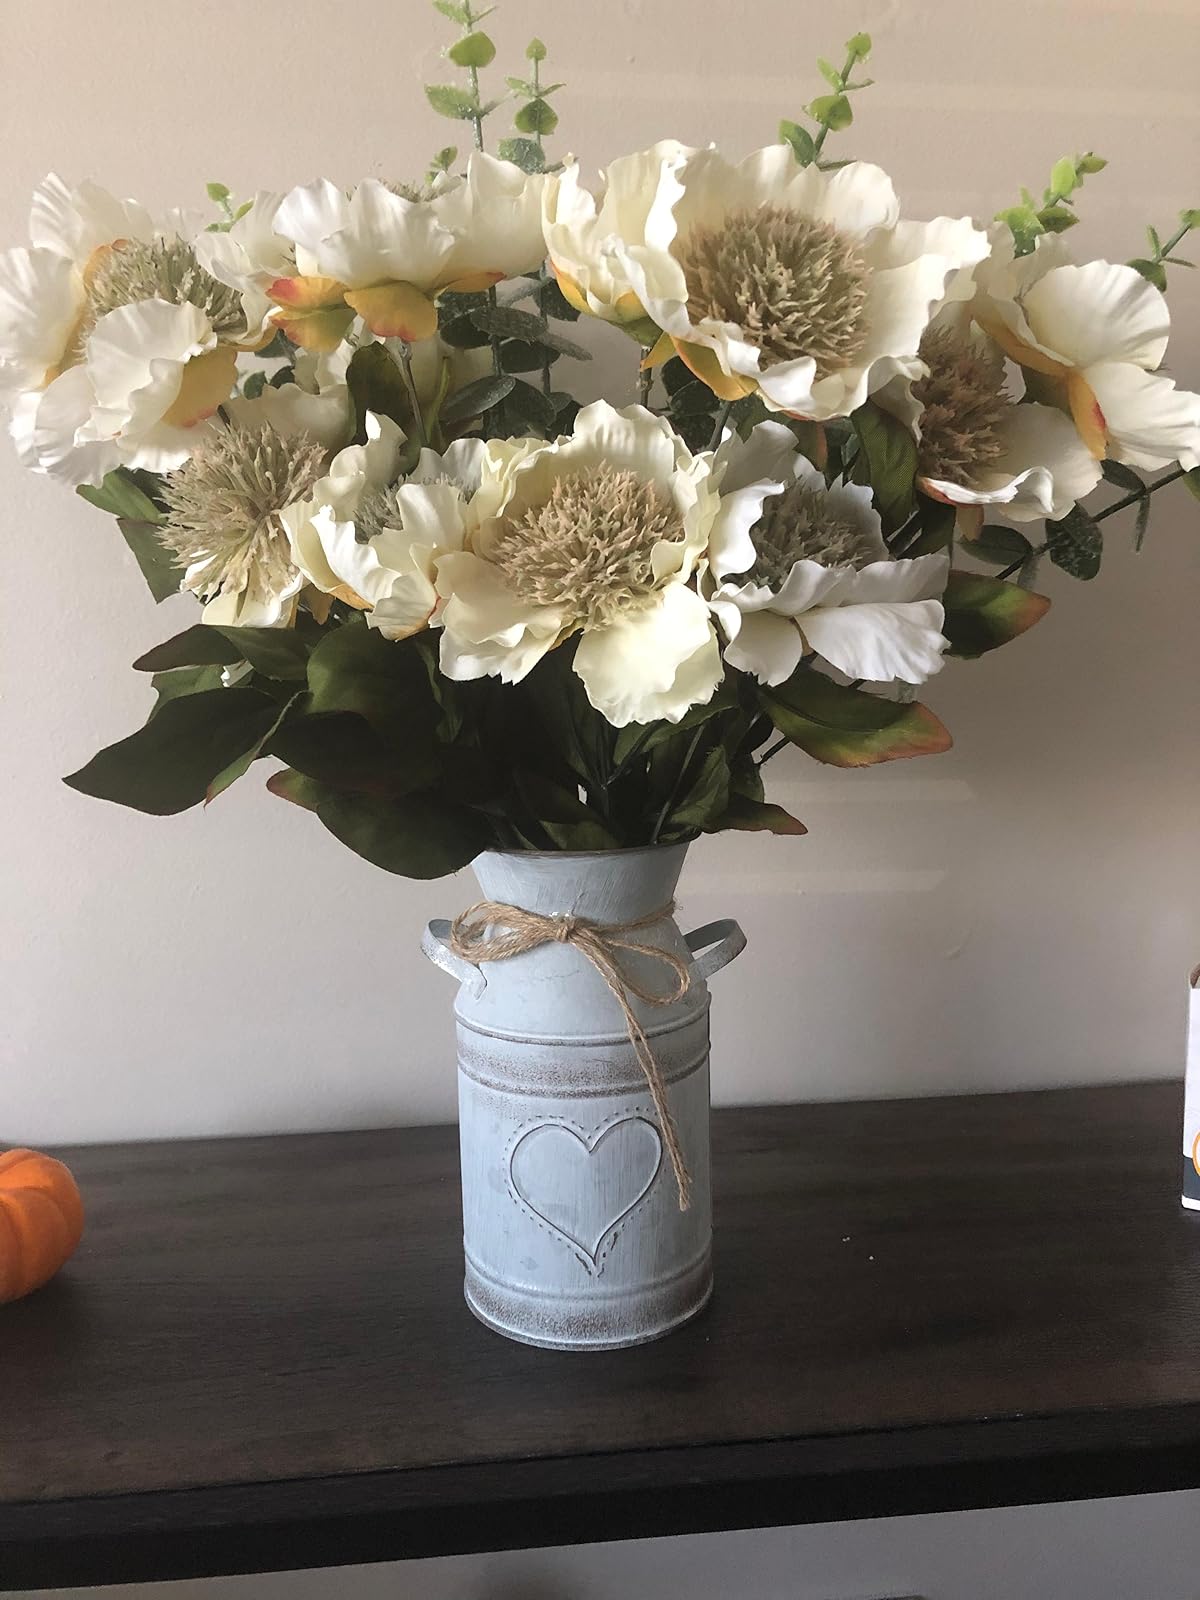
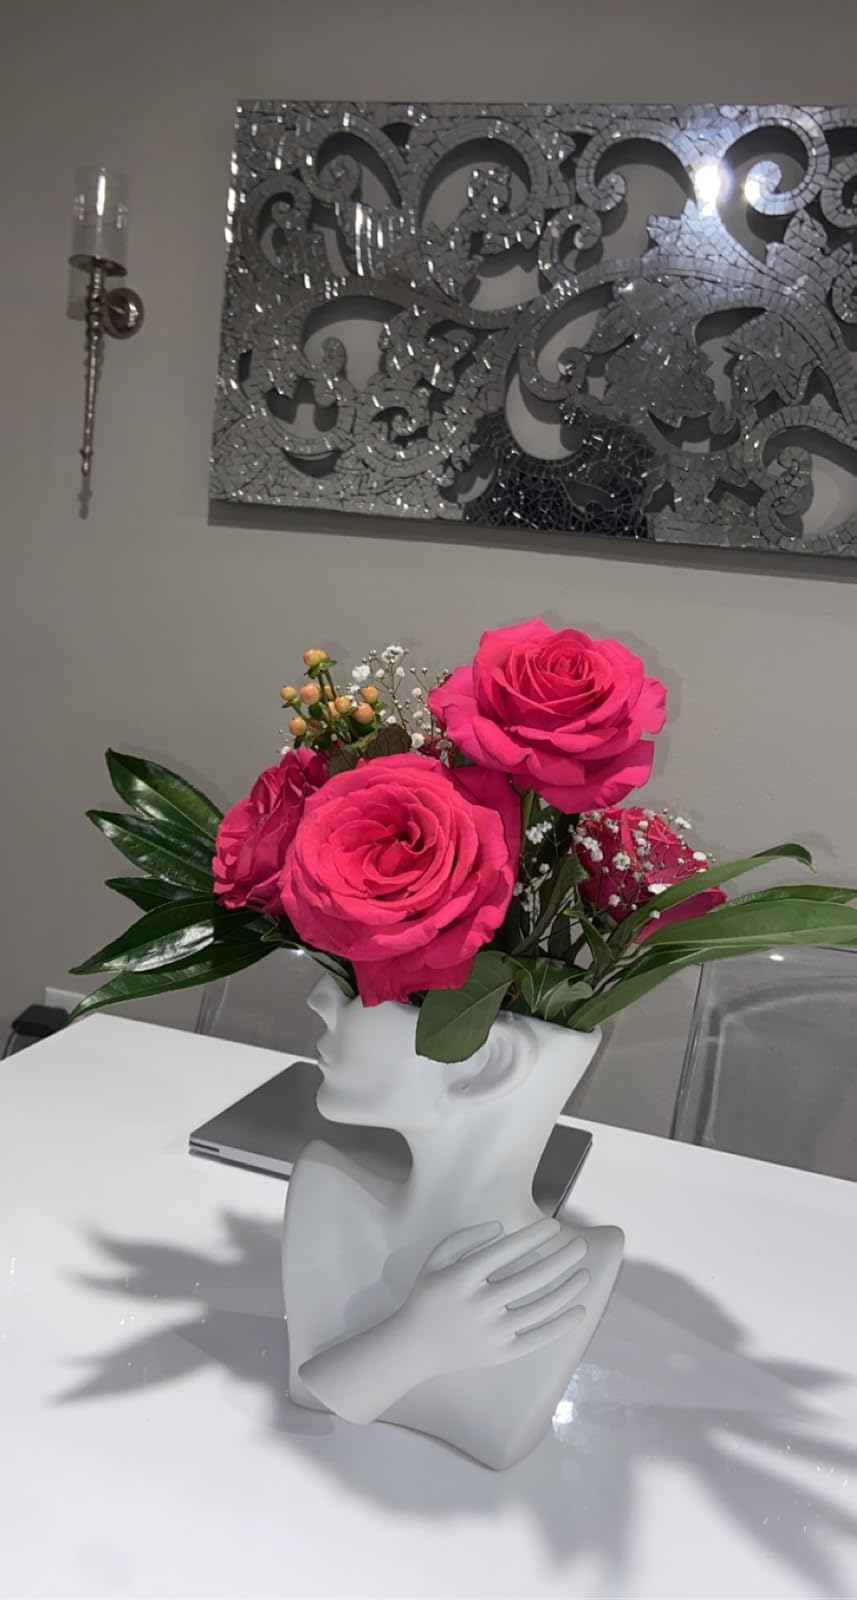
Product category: vase
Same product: no